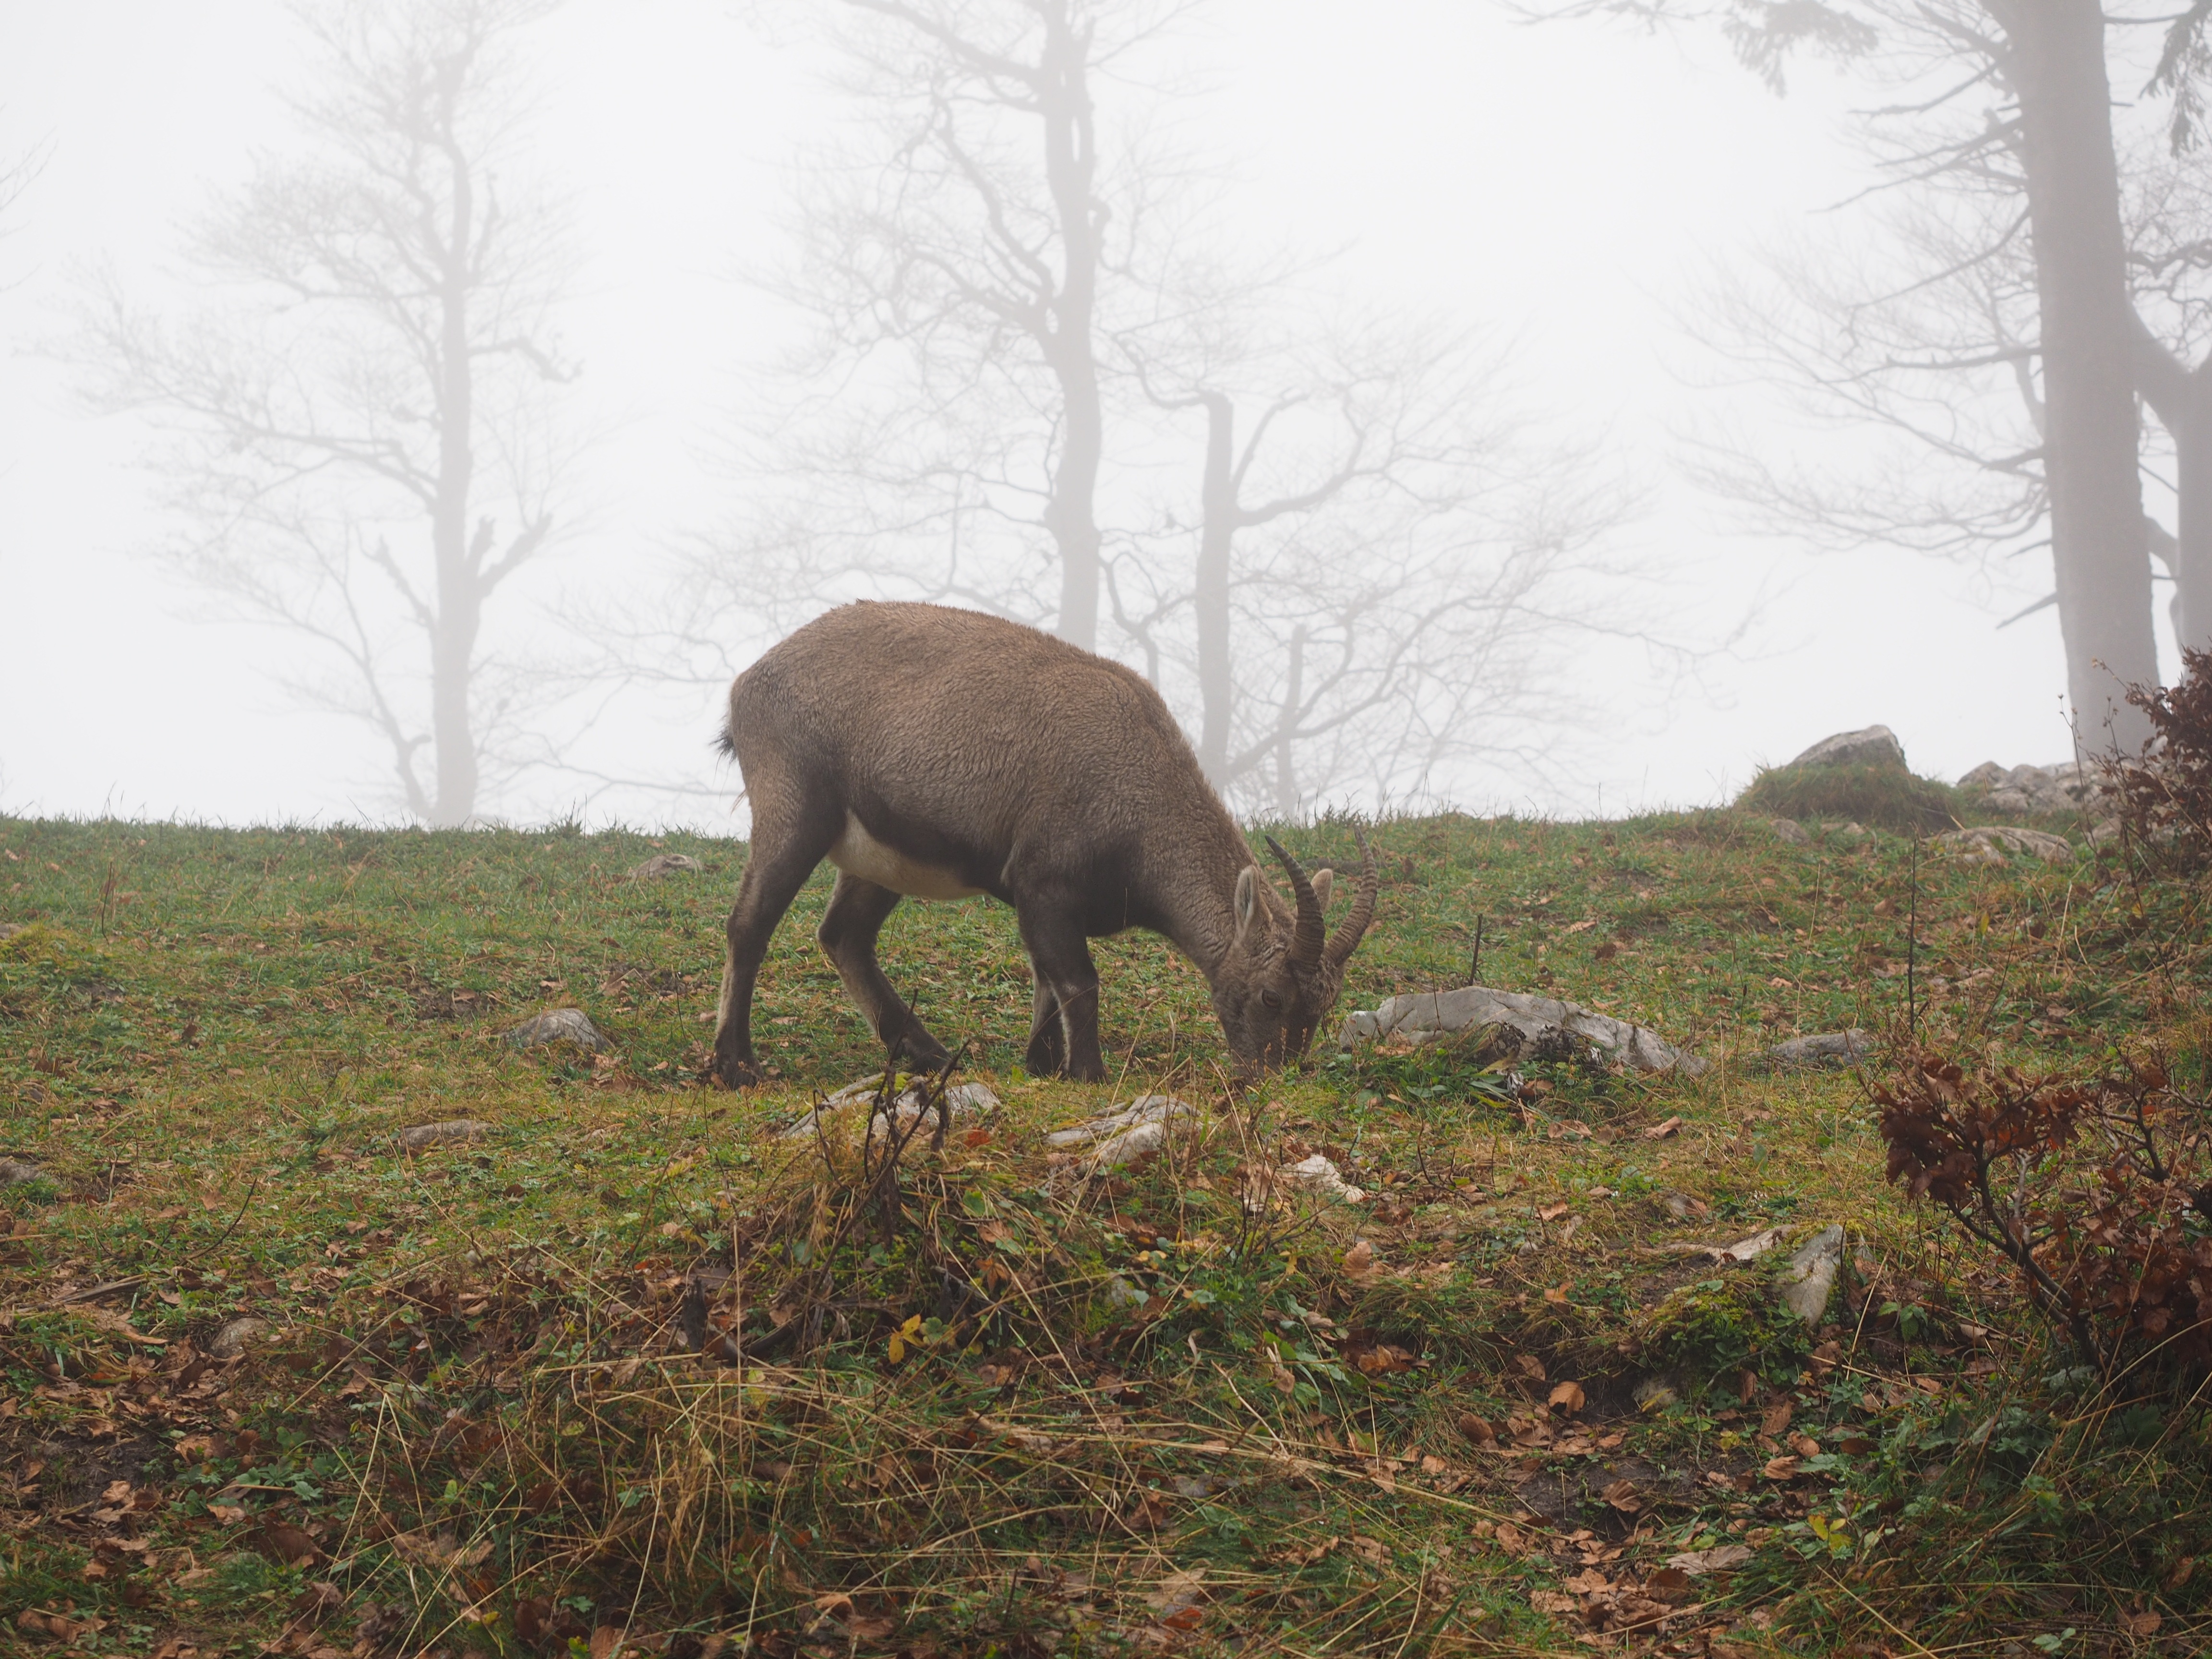
fog, animal, foggy, wildlife, deer, pasture, grazing, mammal, fauna, ecosystem, elk, capricorn, alpine ibex, capra ibex, creux du van, swiss jura, noiraigue, wicked capricorn